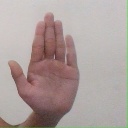
अक्षर: ध